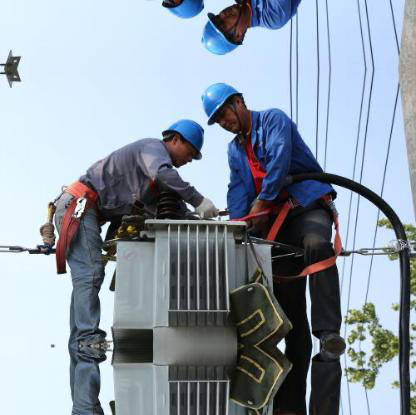
Objects in the image:
label: helmet
label: helmet
label: helmet
label: helmet